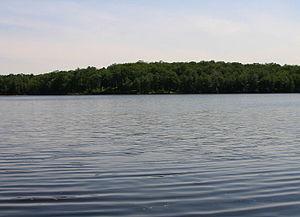
Mountain Top est un district statistique du comté de Luzerne, en Pennsylvanie, aux États-Unis. Au recensement de 2010, sa population était de 10 982 habitants.